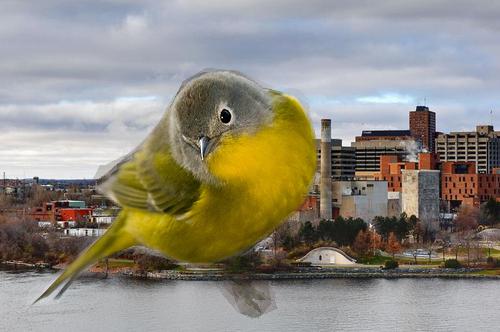
Bird species: Nashville_Warbler
Bird type: landbird
Background: water